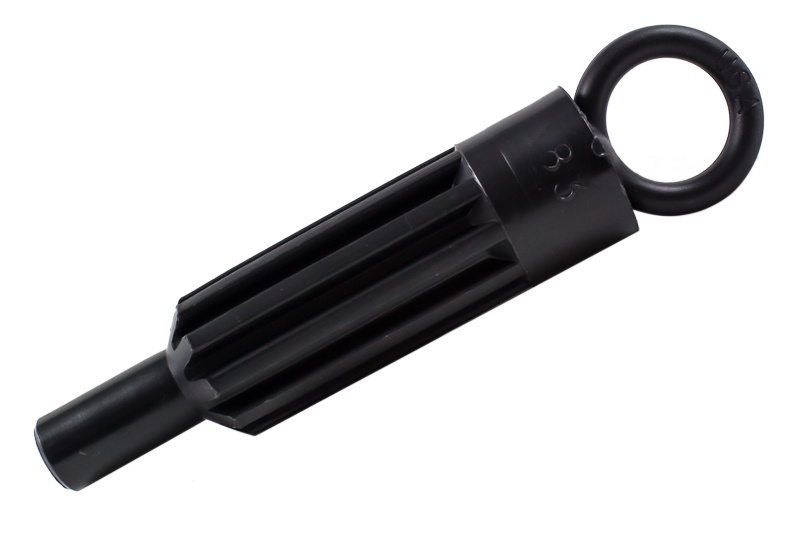
ACT 2000 BMW 323Ci Alignment Tool
AT83 is an alignment tool that facilitates the installation of an ACT pressure plate by correctly aligning the clutch disc with the pilot bearing. This results in easy alignment with the transmission input shaft. This Part Fits: Year Make Model Submodel 1996-1998 BMW 318i Base 1996-1997 BMW 318is Base 1996-1999 BMW 318ti Base 2000 BMW 323Ci Base 1998-2000 BMW 323i Base 1998-1999 BMW 323is Base 2001-2003 BMW 325Ci Base 1992-1995,2001-2003 BMW 325i Base 1992-1995 BMW 325is Base 2001-2003 BMW 325xi Base 2000 BMW 328Ci Base 1996-2000 BMW 328i Base 1996-1999 BMW 328is Base 2001-2003 BMW 330Ci Base 2001-2003 BMW 330i Base 2001-2003 BMW 330xi Base 1991-1995,2001-2003 BMW 525i Base 1997-2000 BMW 528i Base 2001-2003 BMW 530i Base 1996-1999 BMW M3 Base 1999-2002 BMW Z3 Coupe 1999-2002 BMW Z3 M Coupe 1998-2002 BMW Z3 M Roadster 1996-2002 BMW Z3 Roadster
Brand: ACT
Category: Vehicles & Parts > Vehicle Parts & Accessories > Vehicle Maintenance, Care & Decor > Vehicle Repair & Specialty Tools > Motor Vehicle Clutch Alignment & Removal Tools